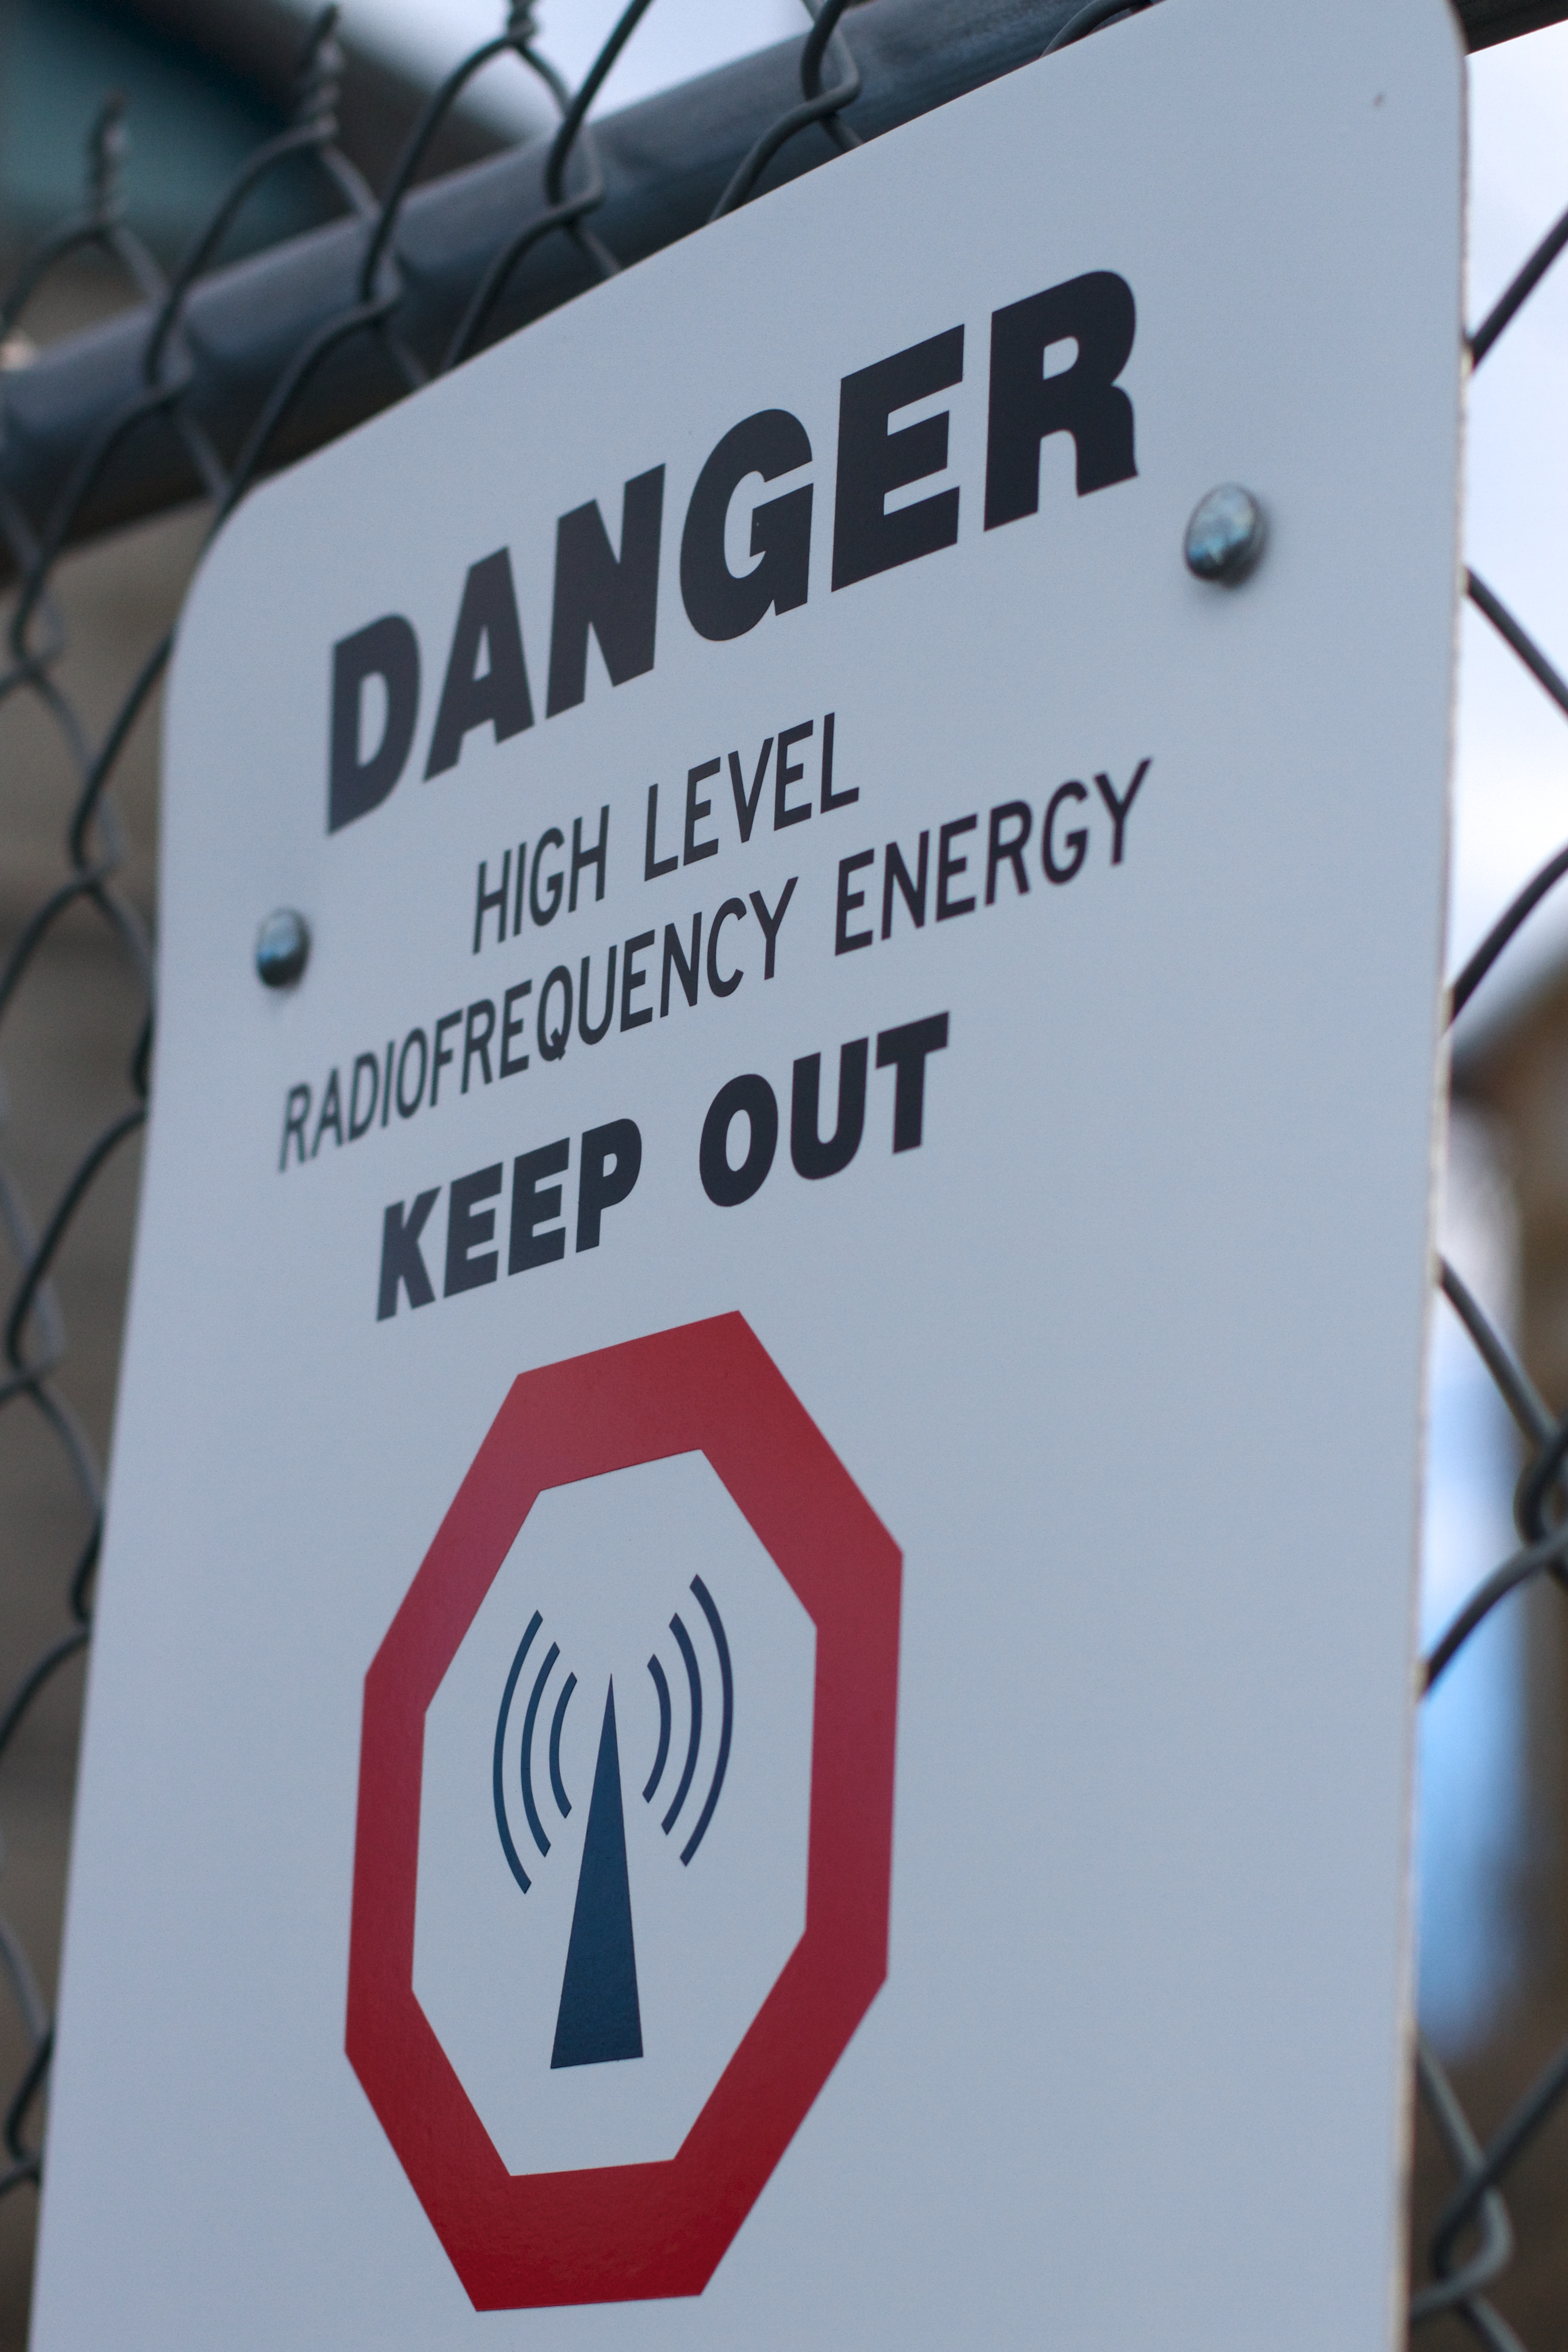
number, advertising, sign, banner, street sign, signage, radio, brand, font, danger, traffic sign